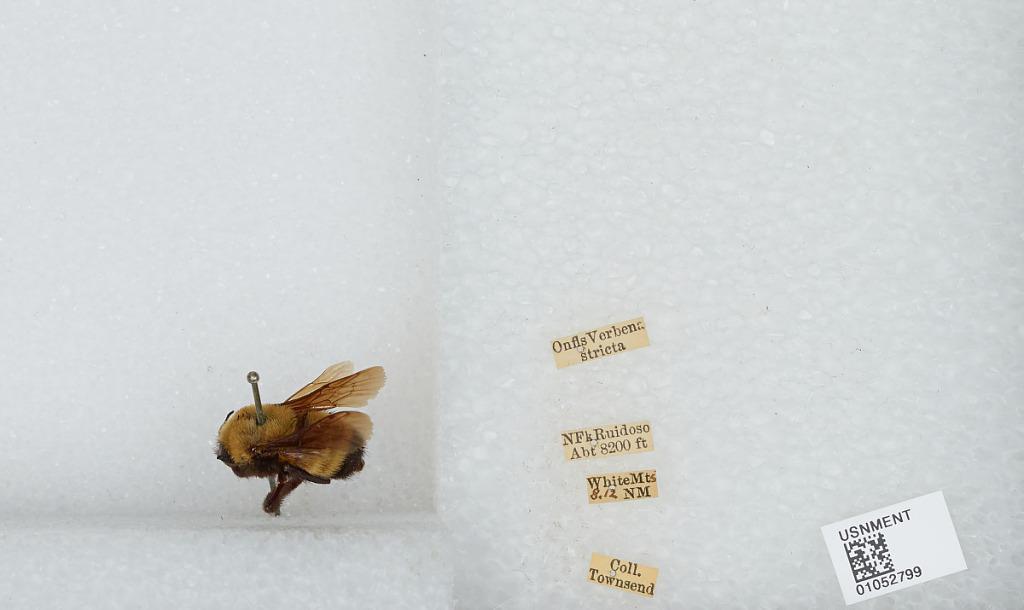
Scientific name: Bombus sp.
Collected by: Townsend
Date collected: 1912-8-
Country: United States
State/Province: New Mexico
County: Otero
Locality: North Fork Ruidoso, White Mountains
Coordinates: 33.3425, -105.749